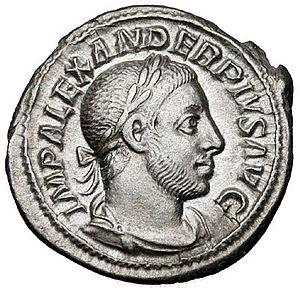
Les Sévère sont une dynastie d'empereurs romains du Haut-Empire ayant régné approximativement durant le premier tiers du IIIᵉ siècle, après L'Empire d'Auguste, et avant la Crise de l'Empire romain. Fondée par Septime Sévère, elle vit se succéder cinq empereurs qui régnèrent de 193 à 235 apr. J.-C., avec une interruption d’avril 217 à juin 218. Elle s’éteignit en 235 lorsque Sévère Alexandre, son dernier représentant, fut assassiné. Bien que Septime Sévère ait été porté au pouvoir par un coup d’État militaire, les Sévère se présentèrent toujours comme les successeurs légitimes des Antonins du siècle précédent et mirent l’accent sur la continuité dynastique.